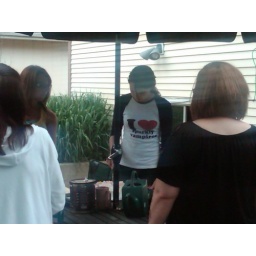
Our big girl turned 5 with a party at our house in Naperville 07/19/2009